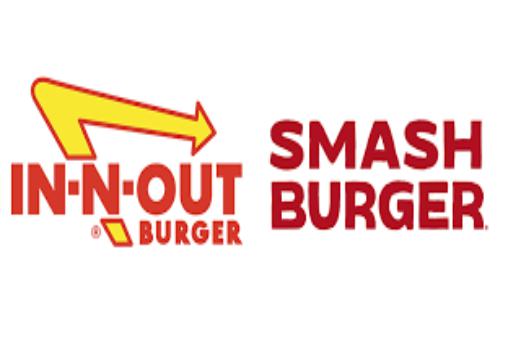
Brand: In-N-Out Burger
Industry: Food